Mordecai Sheftall

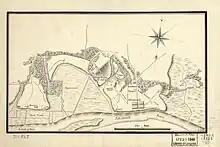
Map of the capture of Savannah

From the outbreak of the Revolution, Sheftall was prominently identified with the Patriot cause, vocally opposing the 1765 Stamp Act imposed by the British Parliament. He became chairman of "the Parochial Committee," organized to regulate the internal affairs of Savannah, and composed of patriots opposed to the royal government; his appointment has been taken by some to indicate the level of high standing Sheftall enjoyed among both Jews and Gentiles. In 1777 Sheftall was appointed commissary-general to the troops of Georgia and to the Continental troops also; in October of the following year he became "Deputy Commissary of Issues in South Carolina and Georgia"; and he figured as a staff-officer in the Continental line of the Georgia brigade during the war. Major General Robert Howe gave him the rank of colonel as a result. Sheftall appointed his son Sheftall as his assistant. When British forces attacked Savannah in late 1778, Sheftall not only took an active part in its defense, but he also advanced considerable sums of money (including loans) for the Patriot cause. After the city was occupied, he and his son were captured by the British. As a consequence of refusing to renounce his loyalty to the Patriot cause, the British took him to the prison ship "Nancy" with his son Sheftall and kept him there as a prisoner of war.